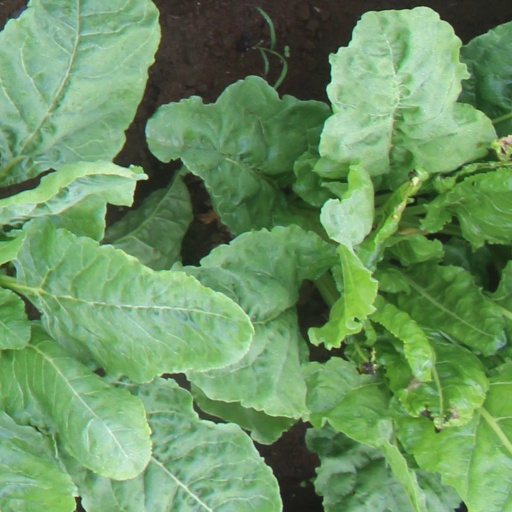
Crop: sugar beet